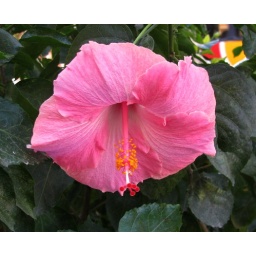
Picture of a pink hibiscus flower taken while walking in Buscerias.